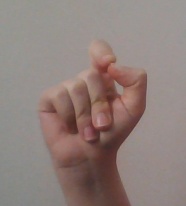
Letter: fa